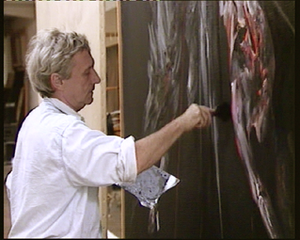
Portrait de Vladimir Velickovic